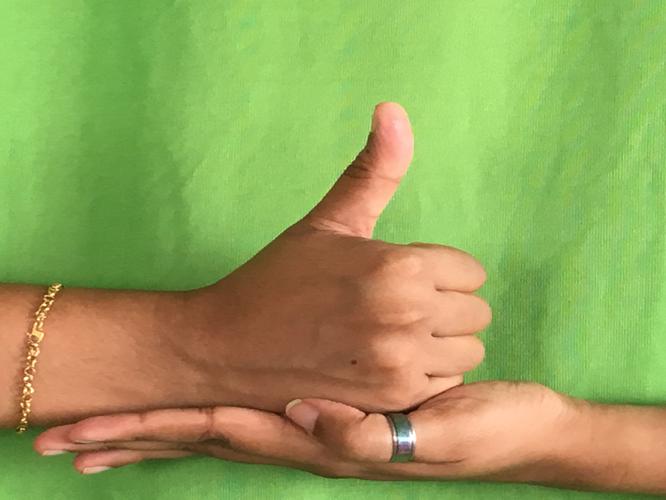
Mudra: Shivalinga
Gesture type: double_hand